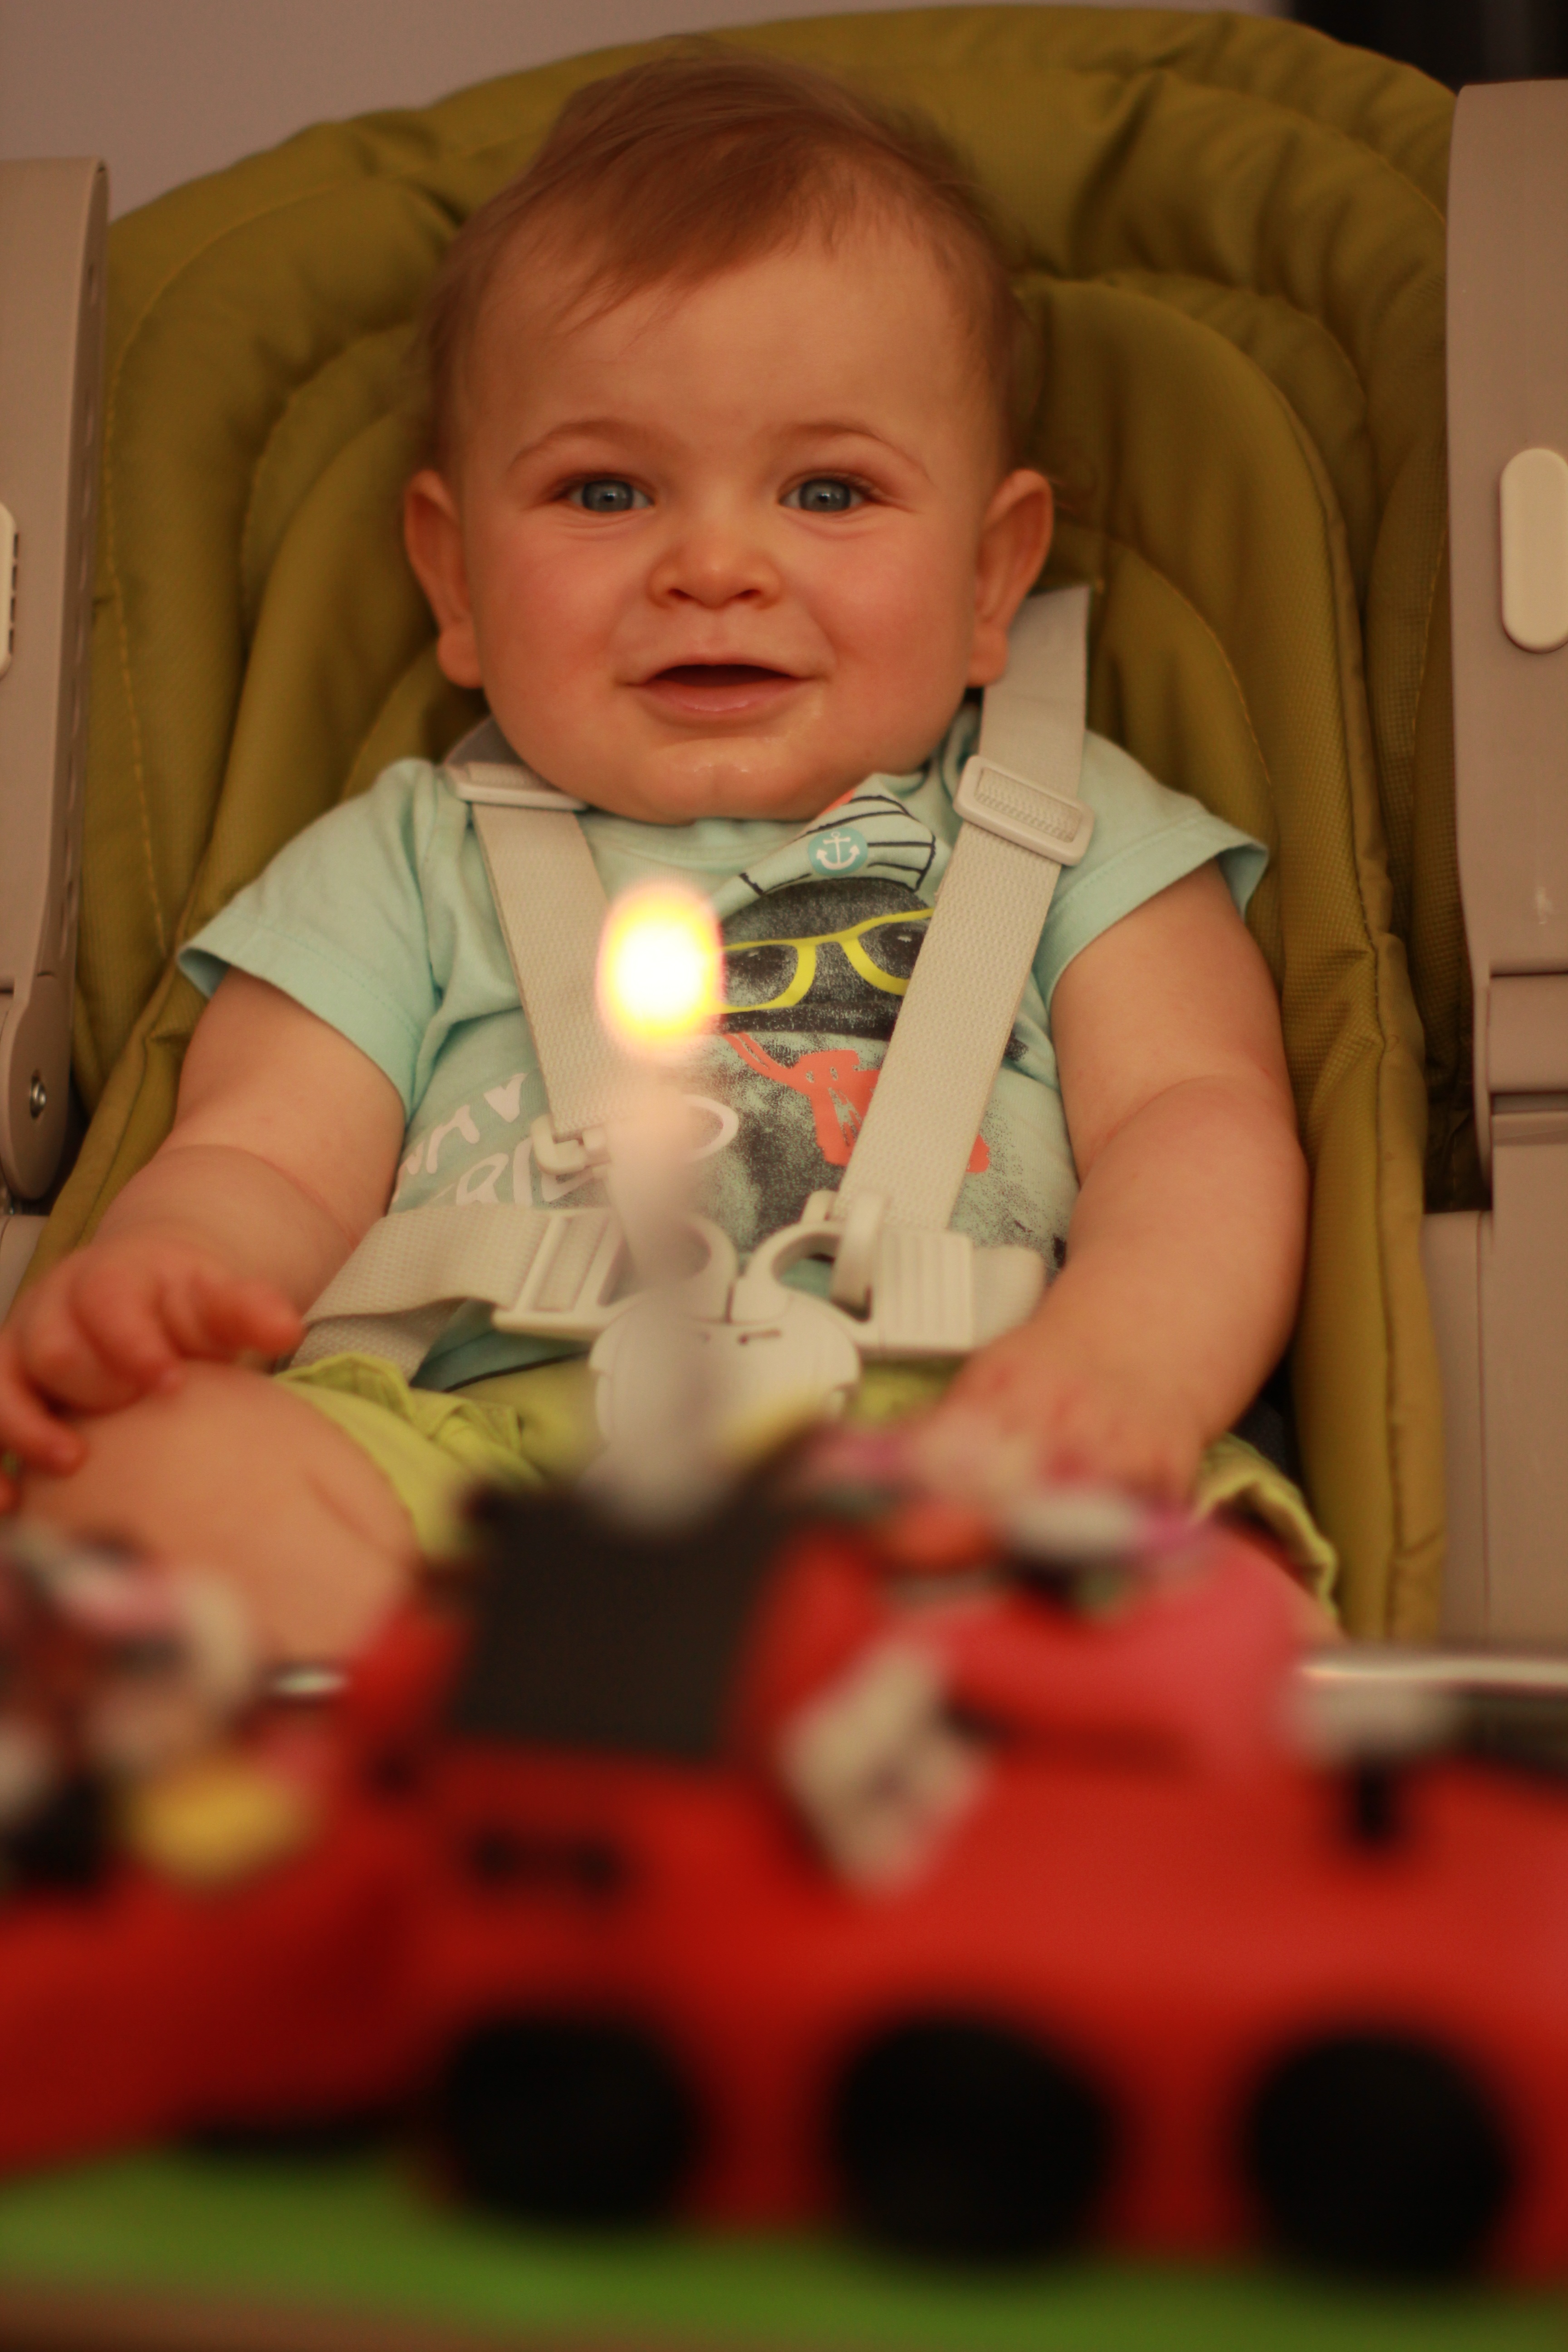
person, people, play, boy, child, candle, dessert, cake, baby, facial expression, gifts, festival, infant, toddler, skin, birthday